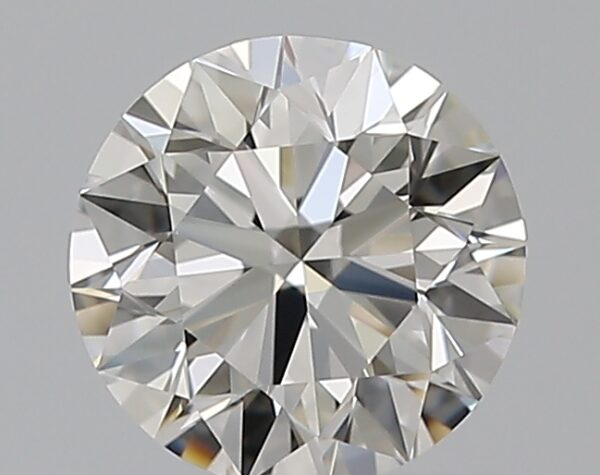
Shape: round
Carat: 0.8
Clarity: VVS1
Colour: G
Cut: EX
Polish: EX
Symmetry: VG
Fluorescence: N
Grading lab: GIA
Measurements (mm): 5.9 x 5.92 x 3.7